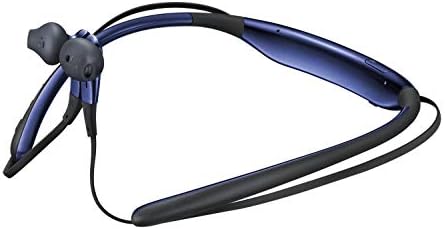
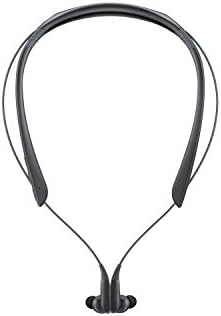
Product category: headphones
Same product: no